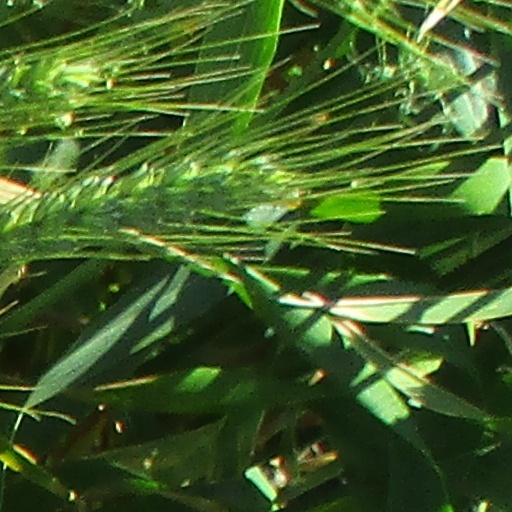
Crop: wheat